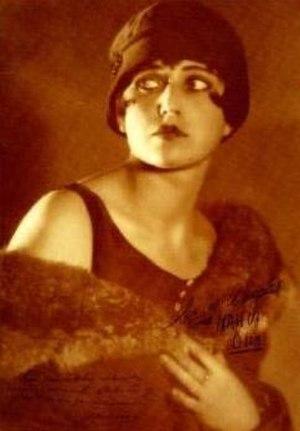
María del Carmen Mondragón Valseca, également connue sous le nom de Nahui Olin, née le 8 juillet 1893 à Tacubaya et morte le 23 janvier 1978 à Mexico, est une peintre et poétesse mexicaine.